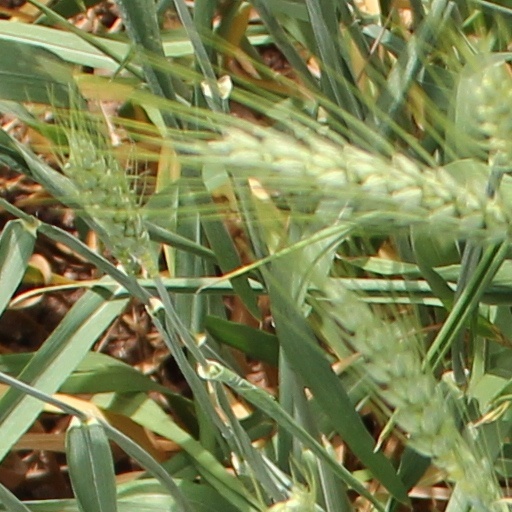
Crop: wheat